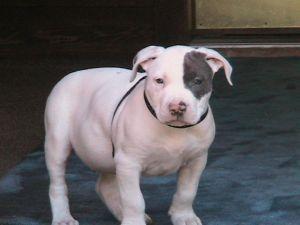
American_Staffordshire_terrier